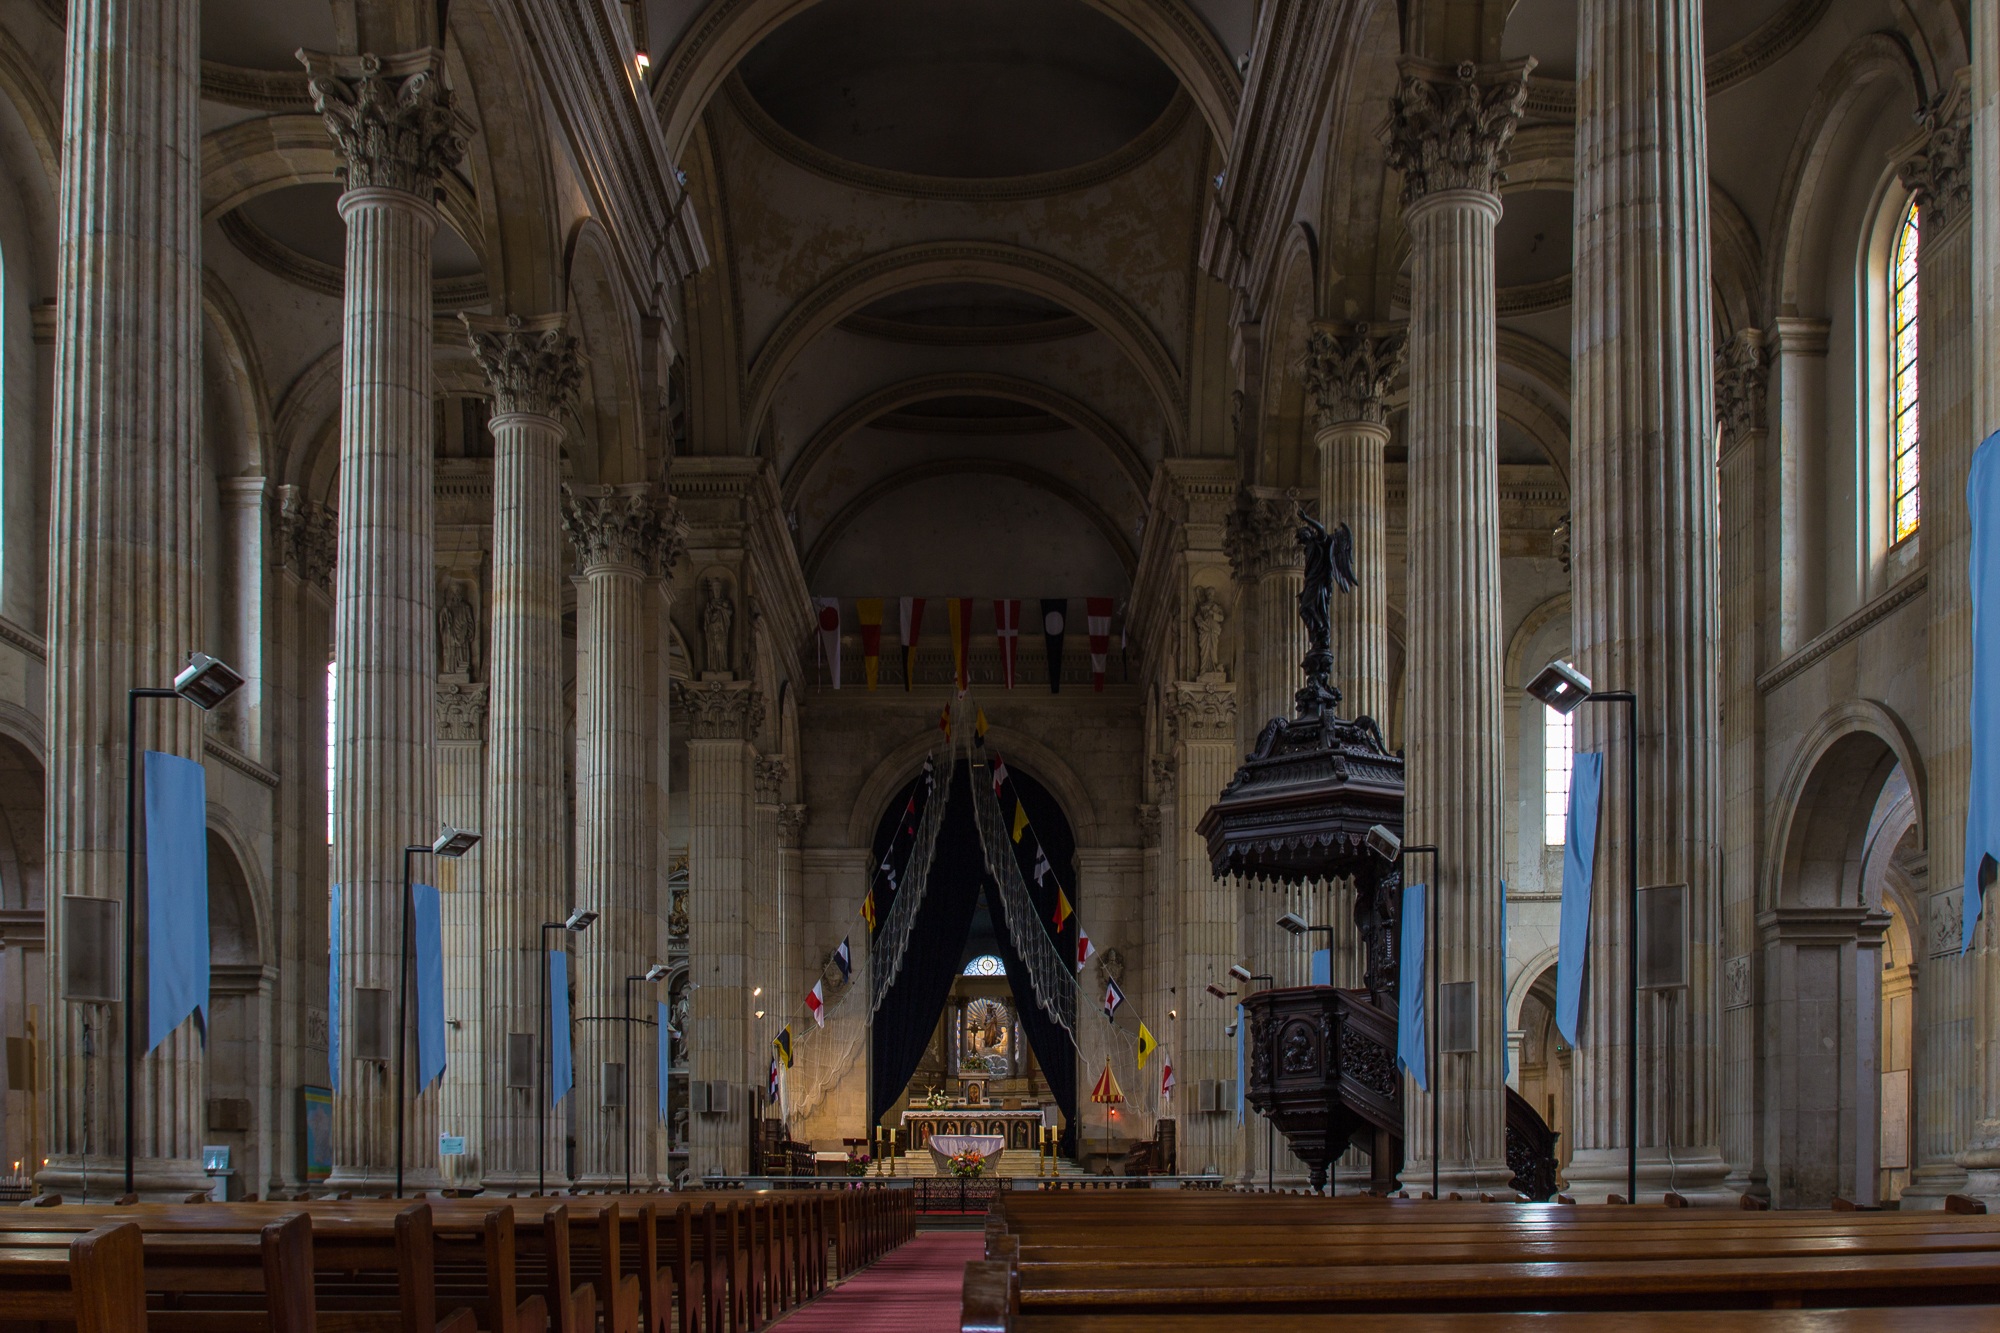
building, old, france, pillar, religion, church, cathedral, chapel, gothic, place of worship, pray, catholic, altar, jesus, prayer, basilica, gothic architecture, house of worship, amen, protestant, boulogne sur mer